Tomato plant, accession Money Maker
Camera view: tilt-top (135 deg); turntable rotation: 0 degrees
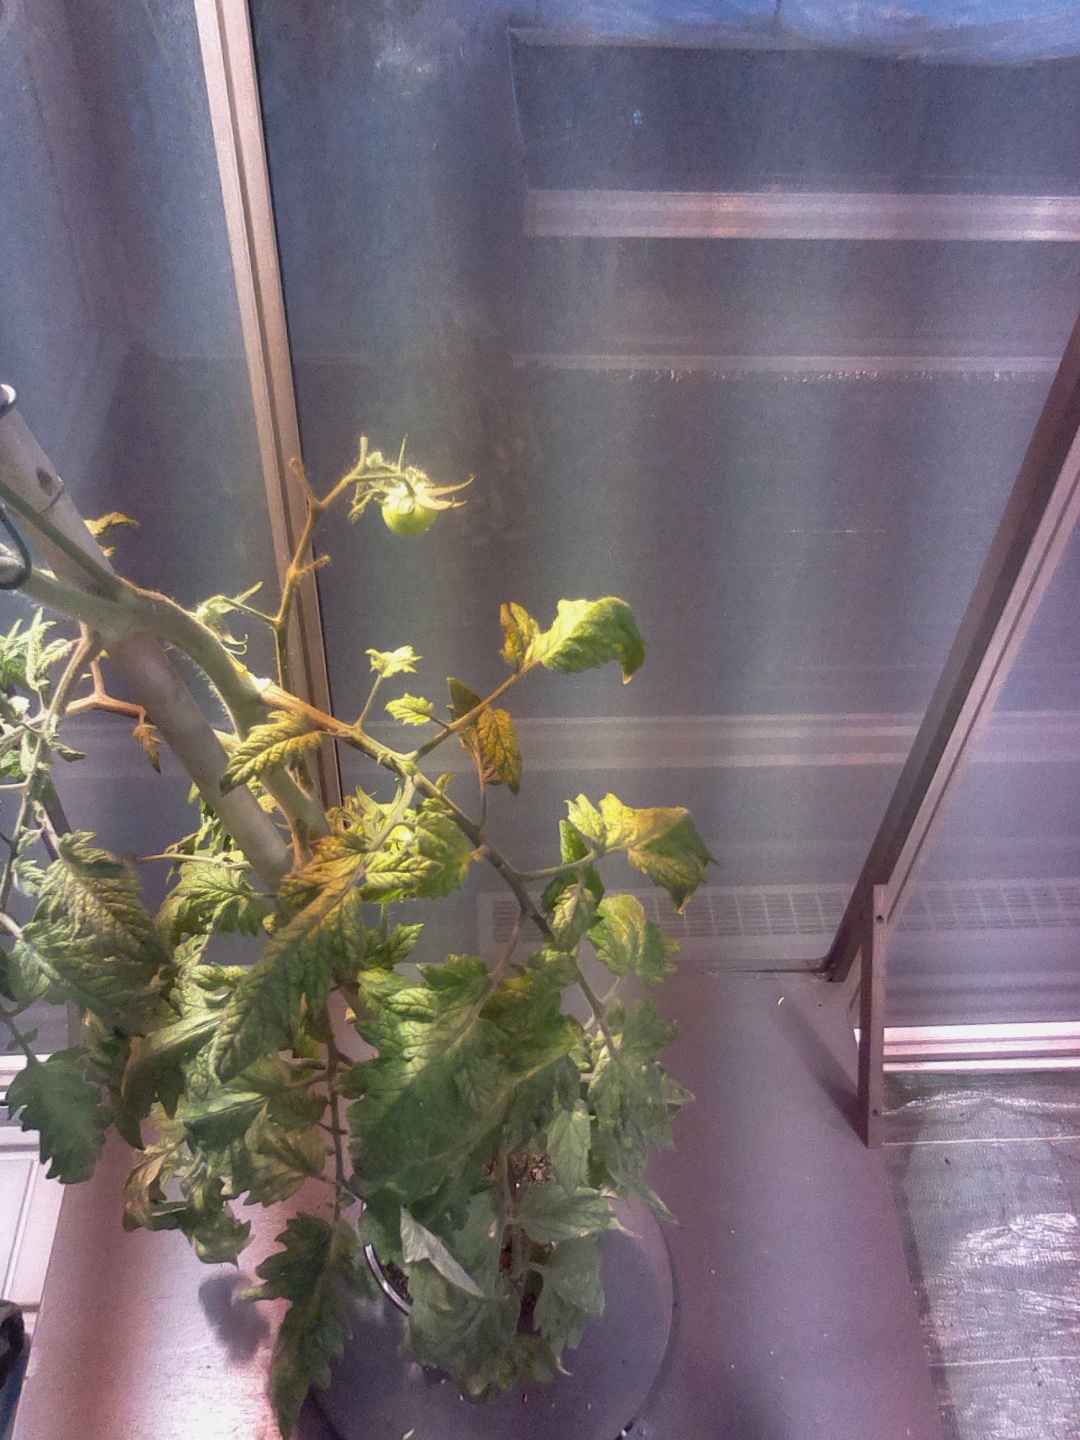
BBCH growth stage 77: 70%-80% of final fruit size